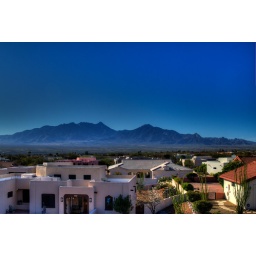
Taken in the morning from the roof of my parents' house in Green Valley, Ariz.